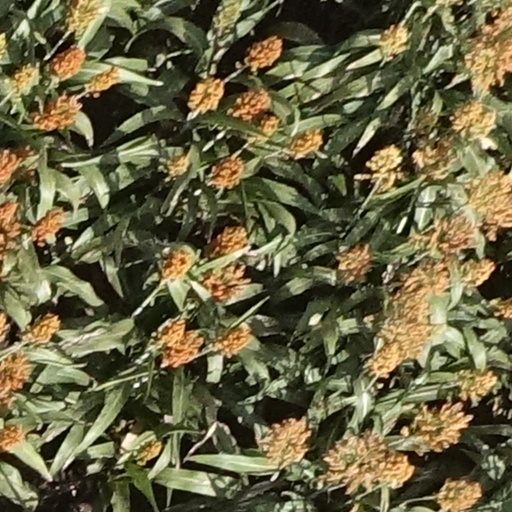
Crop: sorghum